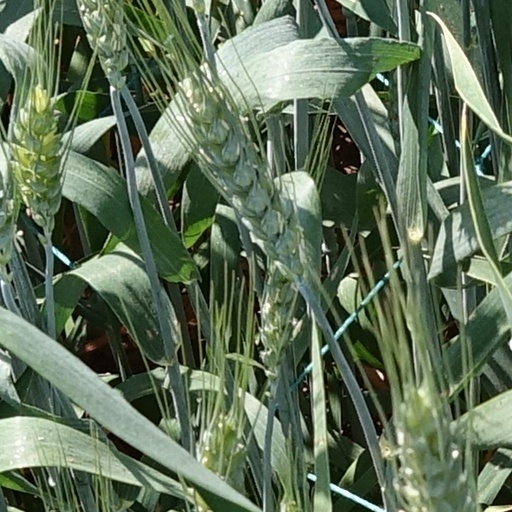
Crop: wheat